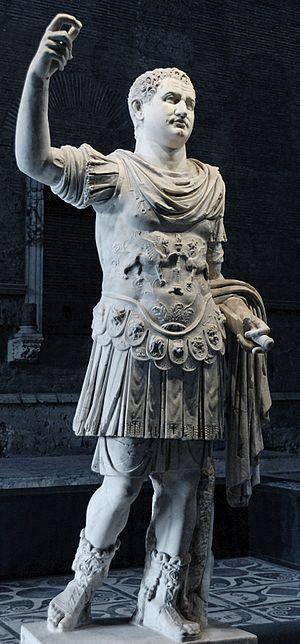
Titus portant une cuirasse représentant des éléphants. Marbre blanc, œuvre romaine, 79 ap. J.-C. Provenance
En Gaule, le chef des Lingons Julius Sabinus est arrêté par les Romains, envoyée à Rome et exécuté sous Vespasien avec sa femme Éponine.